2009 European floods

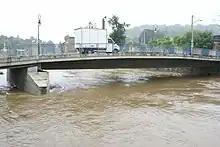
Flood in Kłodzko

The first flood notifications in Hungary came on 25 June. The Rába reached the highest ever measured level in Szentgotthárd on Thursday morning. This was about 30 cm higher than in a large flood in 1965. Due to the temporary expansion of flood protection and because the high water level did not persist, there was no expected risk. The Hungarian Western Railway still had to close down operation between Szentgotthárd and Jennersdorf because the rails were undermined in numerous places. In Komárom-Esztergom County, the first flood warning level was called. The Leitha in Hungarian territory was not affected.